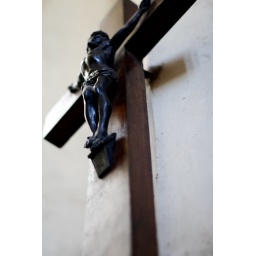
The cross was made from the tree beneath which Dr Livingstone's heart was buried, at Chitambo where he died.